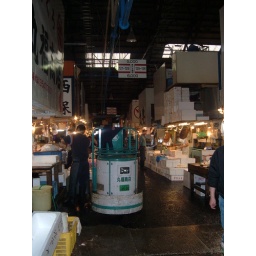
Tsukiji fish market in Tokyo